Reamonn

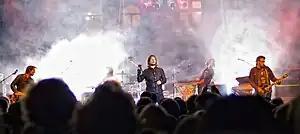
Reamonn in 2009

Reamonn was a German pop rock band fronted by Irish singer/songwriter Rea Garvey. Formed in 1999, they have recorded and released a total of six full-length studio albums which were highly successful in Germany and also saw some success in other European countries. They gained recognition in 2000 with their song "Supergirl" from their debut album "Tuesday". The band has been on an indefinite hiatus since 2012.